Tokachi Plain

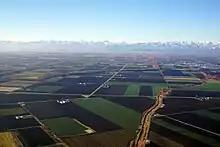
Large farms on the Tokachi Plain near Obihiro

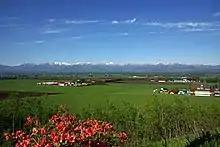
Tokachi Plain

Tokachi Plain is a plain facing the Pacific Ocean, located in the southeastern part of Hokkaido. The area of the plain is approximately 3600km.